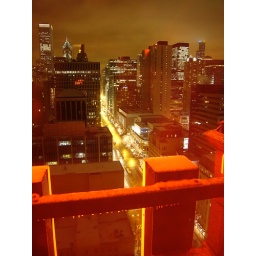
A view over the top of the Allerton Hotel's red neon &amp;quot;Tip-Top-Tap&amp;quot; sign